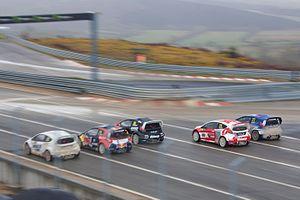
Kevin Eriksson, né le 16 juillet 1996 à Nynäshamn, est un pilote automobile suédois de rallycross.